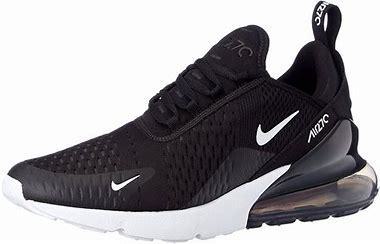
Brand: Nike
Model: Air Max 270